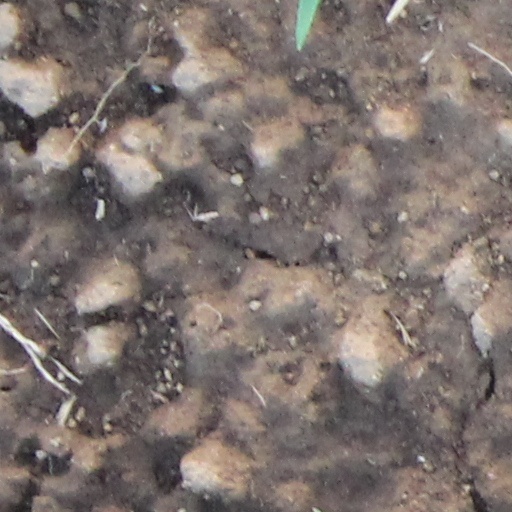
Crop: wheat